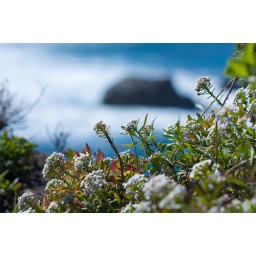
Newly blooming flowers and ocean in background